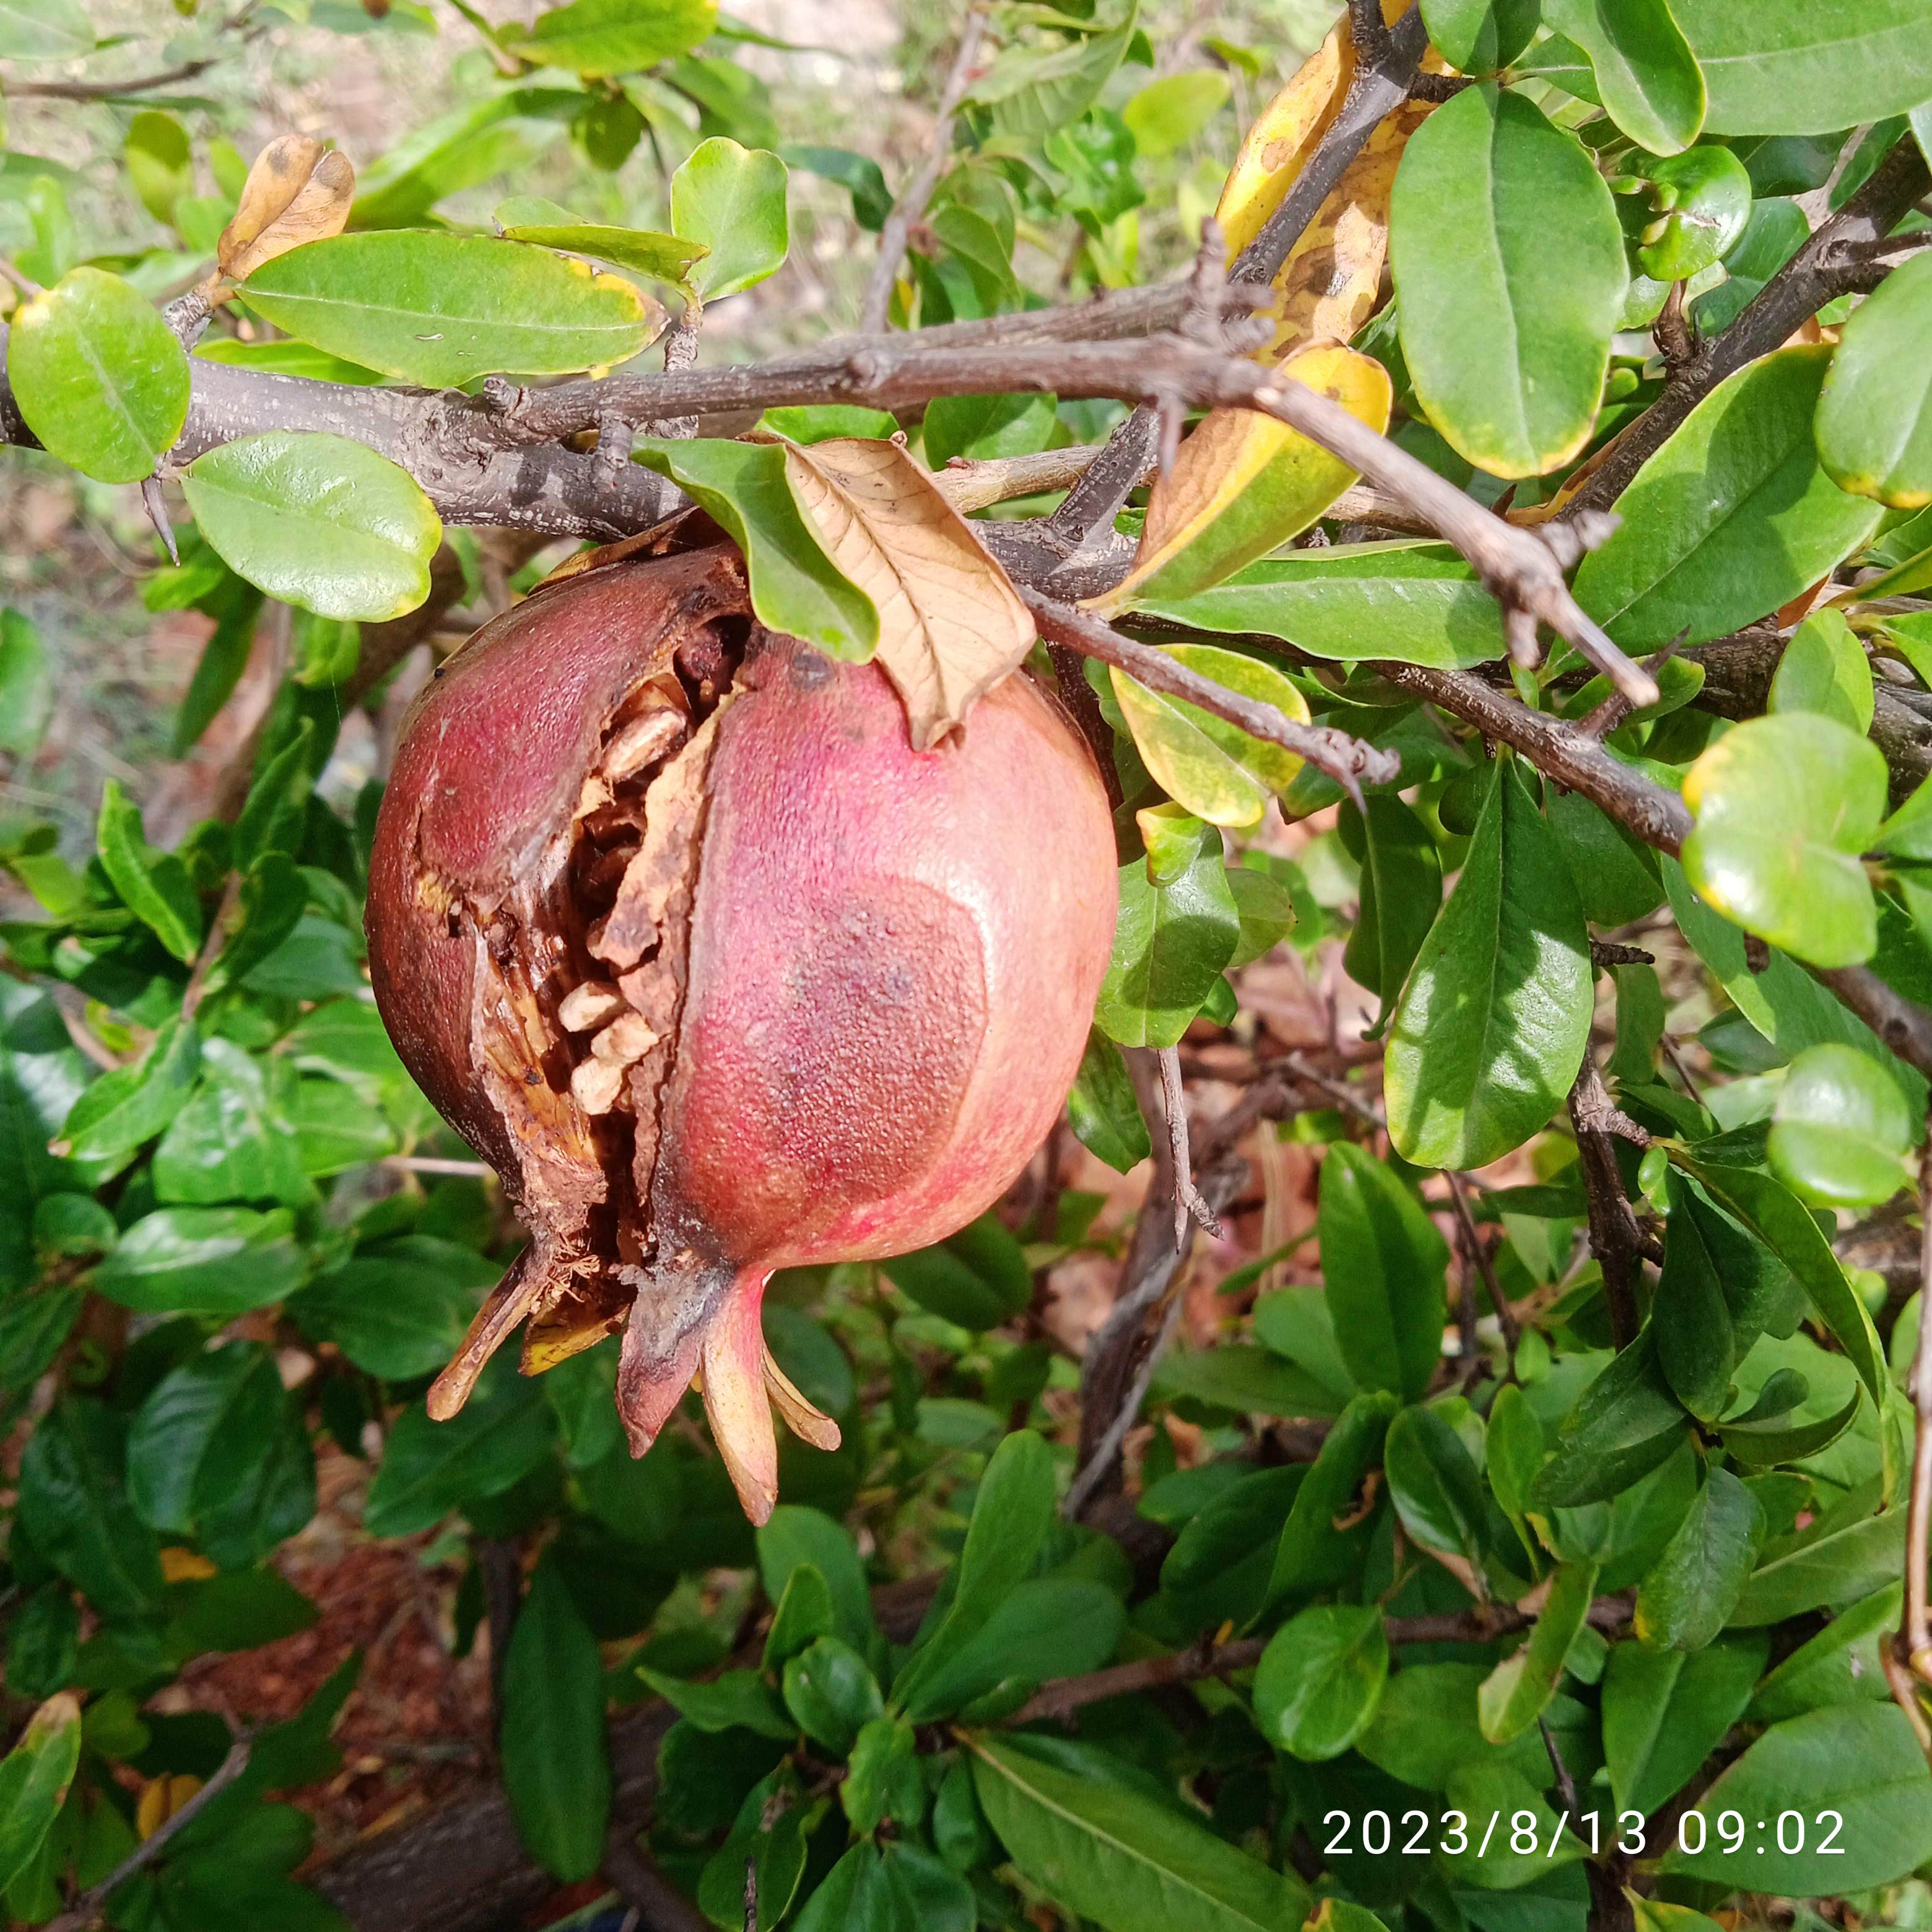
Label: Bacterial_Blight